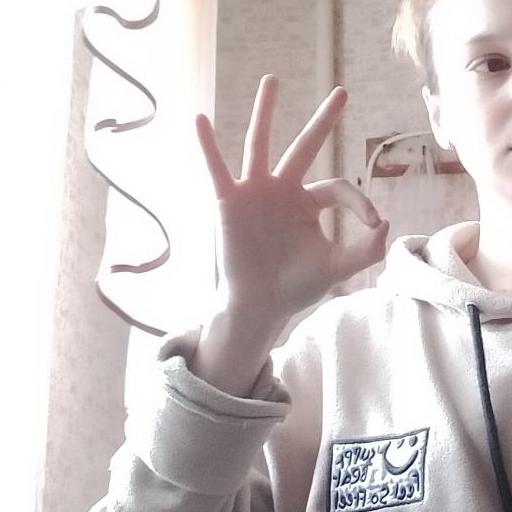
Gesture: ok